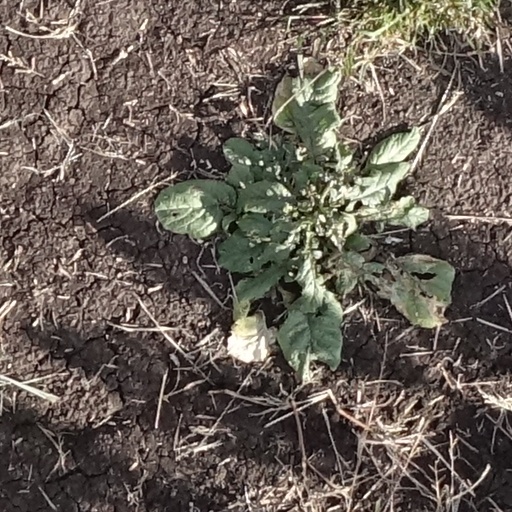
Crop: sorghum